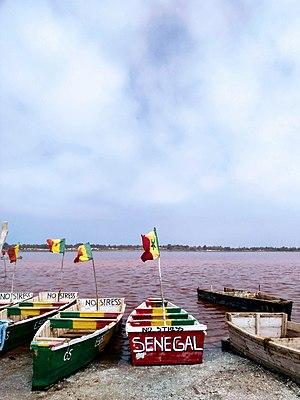
Barques ""Sénégal"" sur une plage du lac rose (lac Retba). This is an image with the theme ""Africa on the Move or Transport"" from: Senegal"